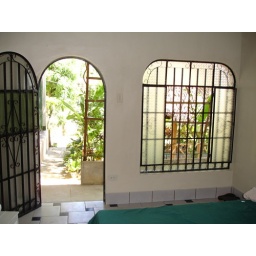
Here is our nice door and window that bring in sunlight to our room. Too bad the sunset is before 6:00pm!